José Luis Torrente

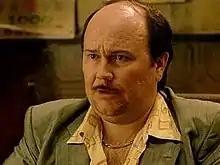

José Luis Torrente is a fictional character created by Spanish actor and director Santiago Segura and the main character in the "Torrente" scatological and dark comedy-action film series. The series so far includes five films; "" (1998), "" (2001), "" (2005), "" (2011) and "" (2014).